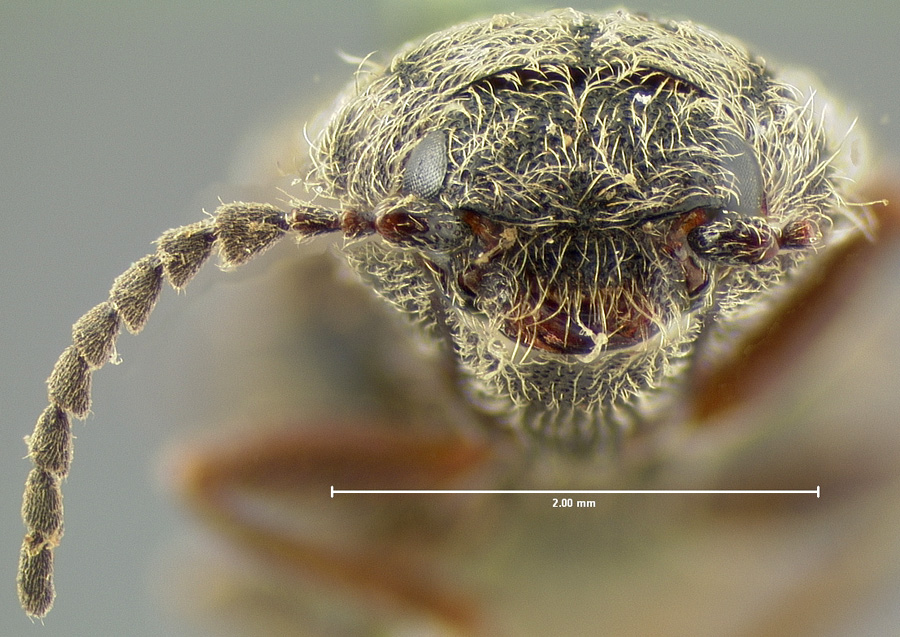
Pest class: clickbeetles_wireworms